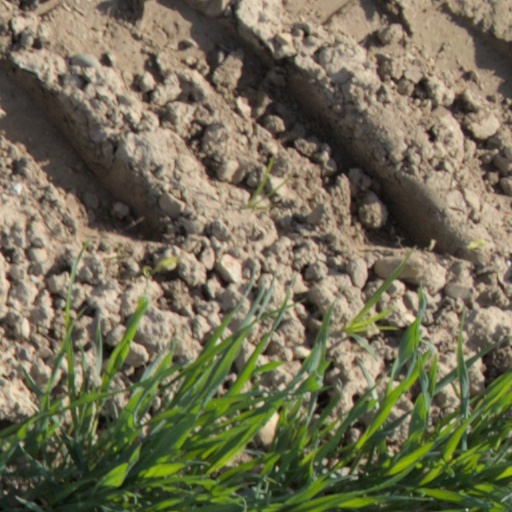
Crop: wheat